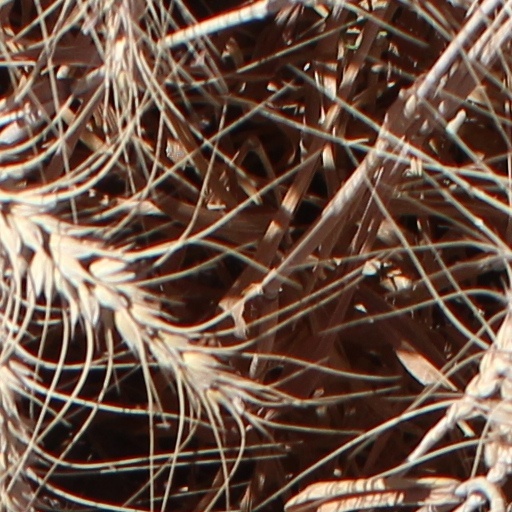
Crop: wheat